Volkswagen Type 181

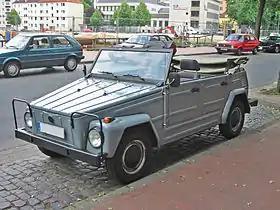
Civil version with military shrub removers and custom seats

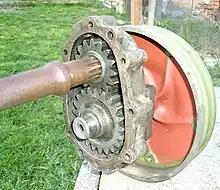
Type 181's rear axle, featuring the VW portal axle design

The Volkswagen Type 181 is a two-wheel drive, four-door convertible, manufactured and marketed by Volkswagen from 1968 until 1983. Originally developed for the West German Army, the Type 181 also entered the civilian market as the Kurierwagen (“courier car”) in West Germany, the Trekker (RHD Type 182) in the United Kingdom, the Thing in the United States and Canada (1973–74), the Safari in Mexico and South America, and Pescaccia in Italy. Civilian sales ended after model year 1980.